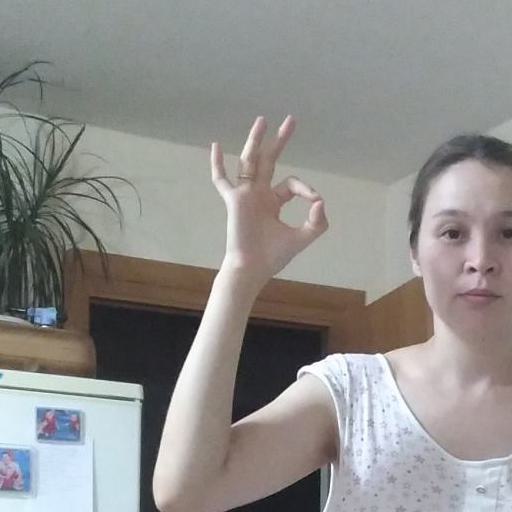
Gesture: ok